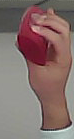
Product: loreal_shampoo